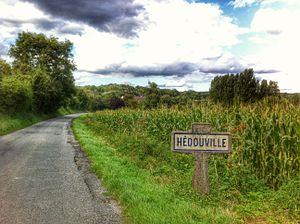
Panneau routier de l'entrée du village
Hédouville est une commune française située dans le département du Val-d'Oise en région Île-de-France.